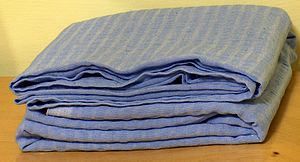
Lagen
Et blåt lagen.
Et lagen er et stykke stof, der bruges til at dække en madras.